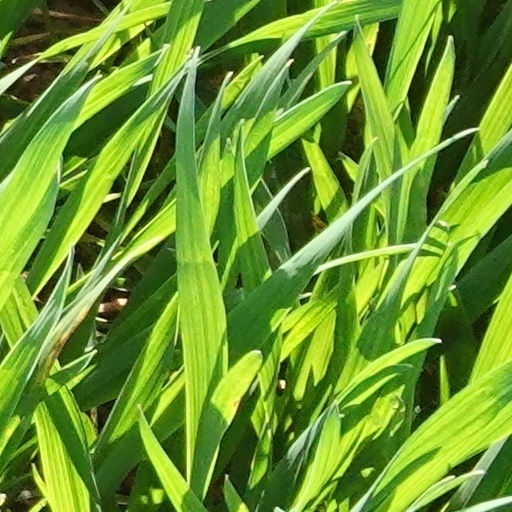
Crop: wheat